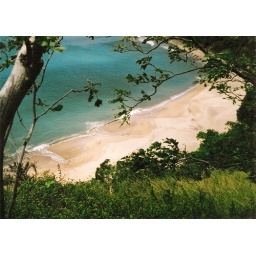
The only white sand beach on Montserrat, accessible only by hiking, kayak or boat, but incredibly beautiful